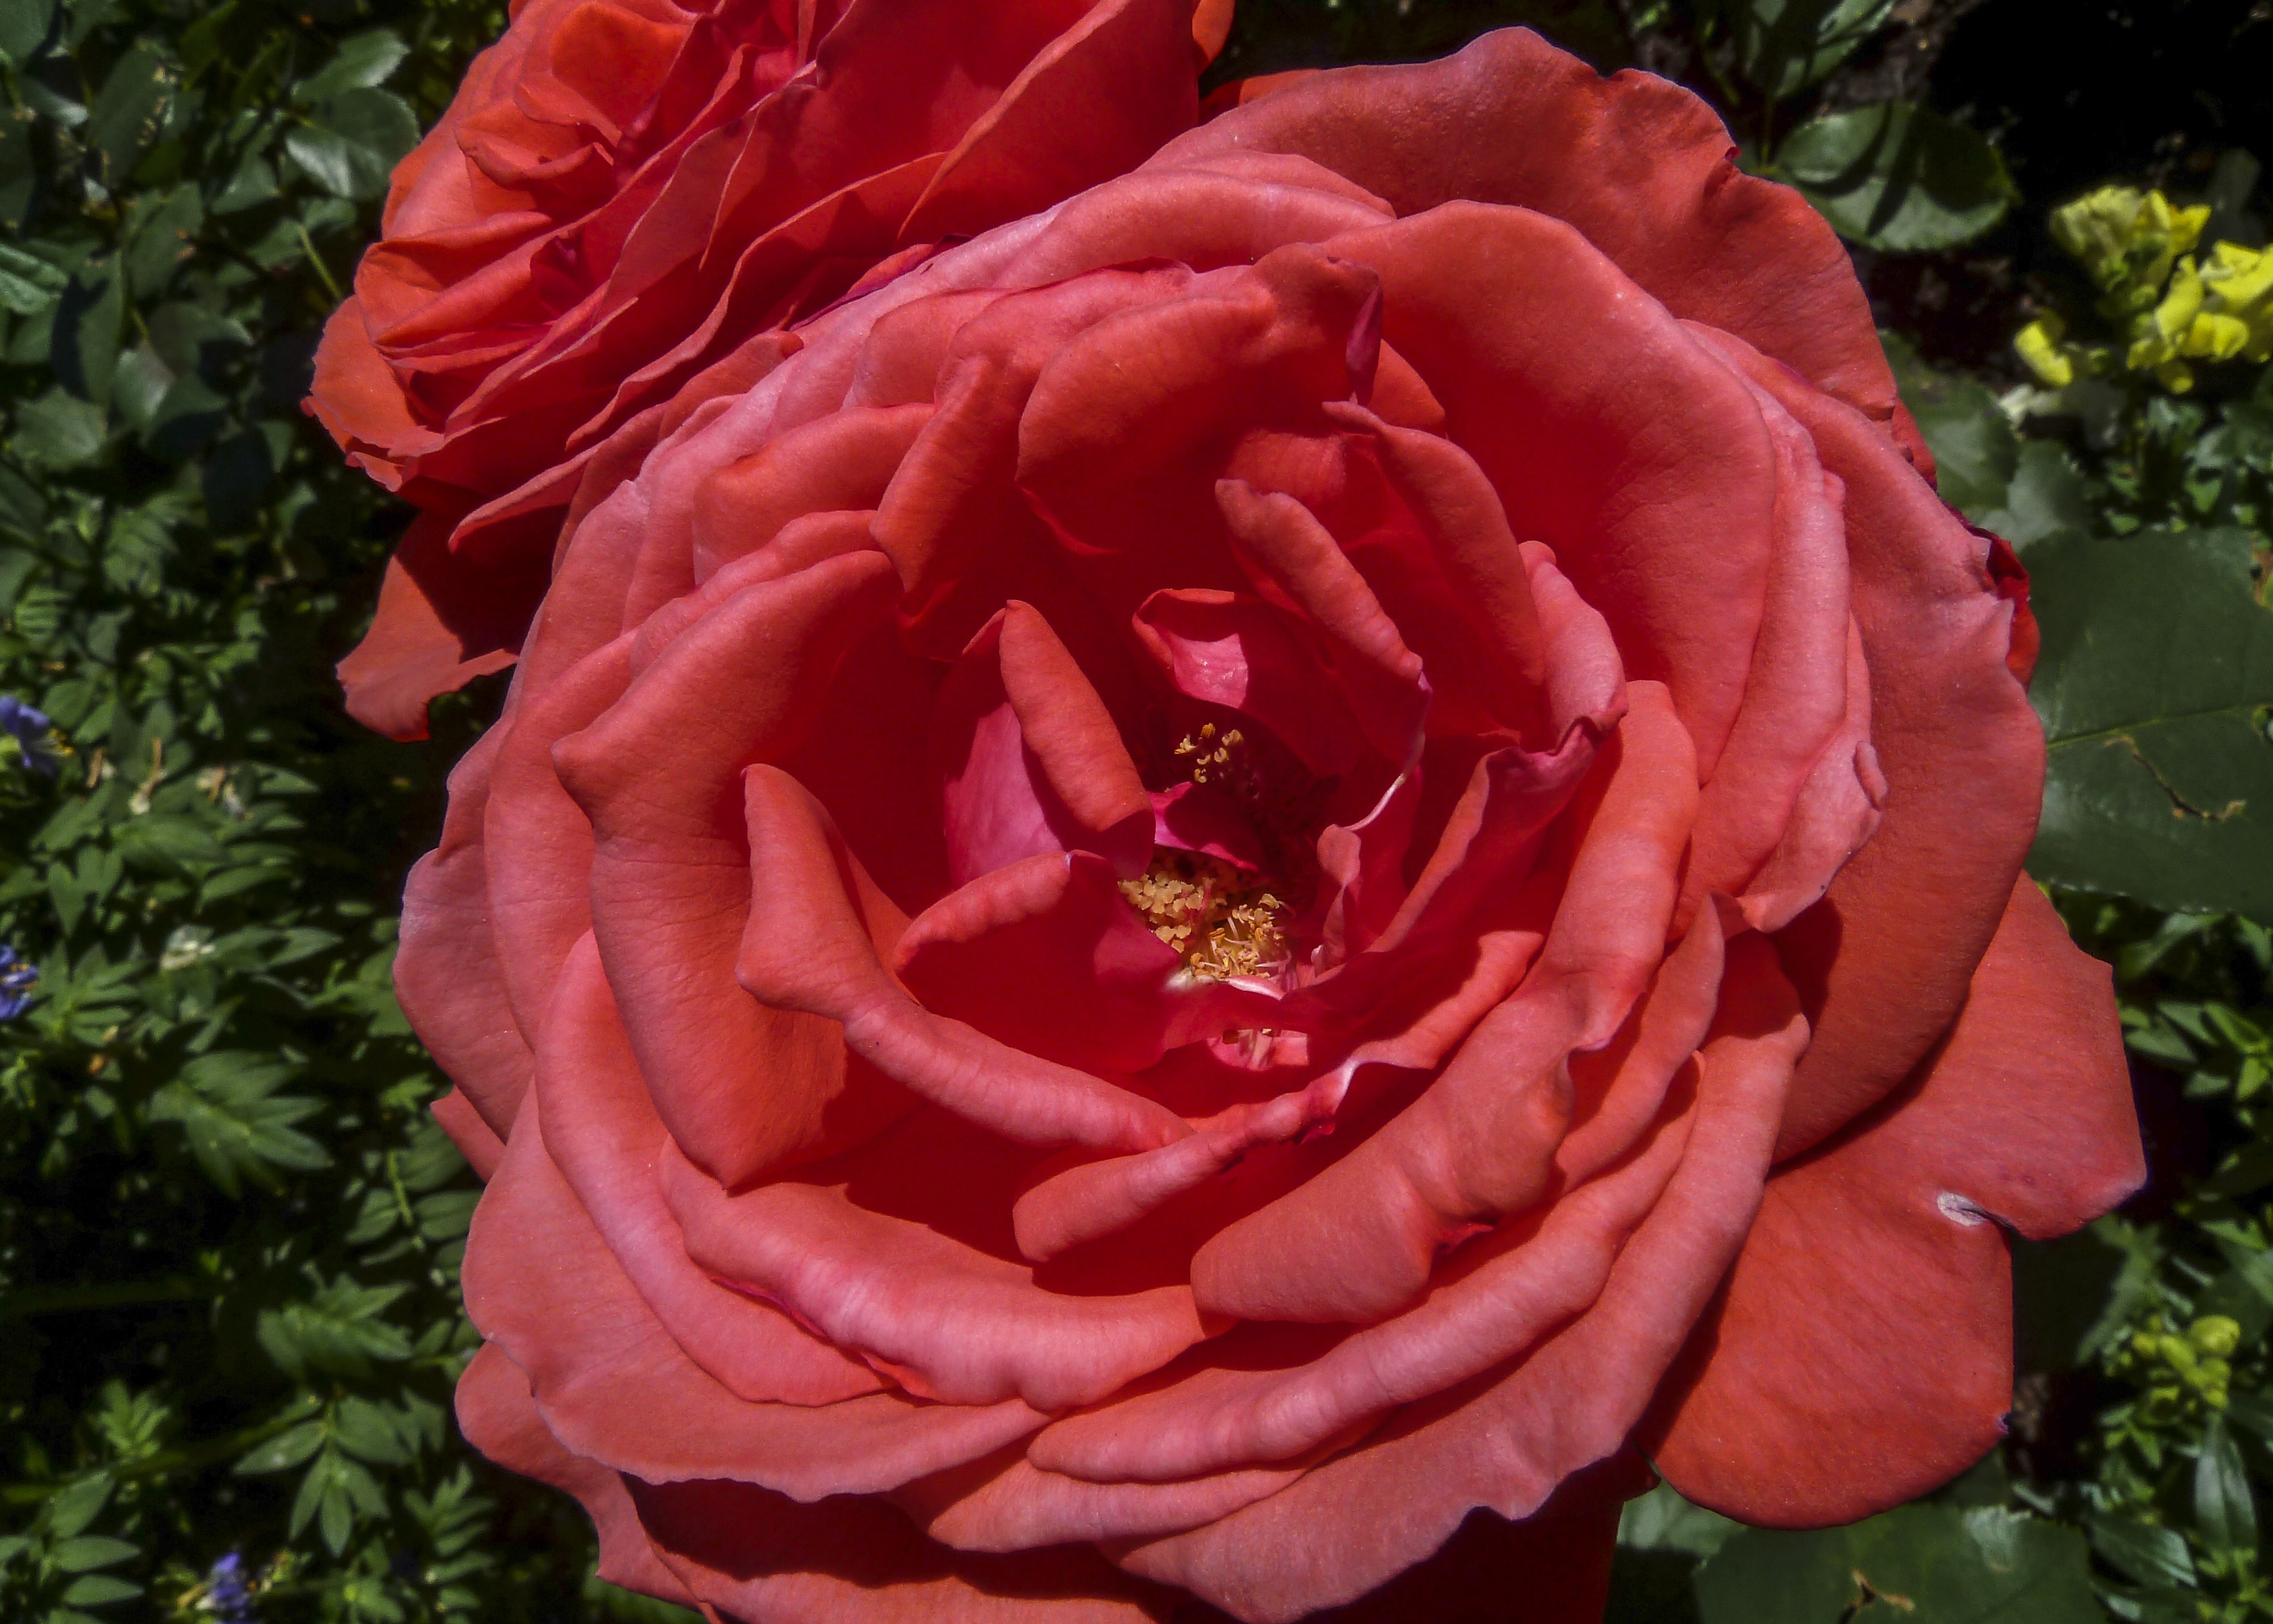
nature, blossom, plant, flower, petal, rose, spring, red, garden, flora, close up, beautiful, floribunda, flowering plant, garden roses, rose family, annual plant, land plant, rosa centifolia, rose order